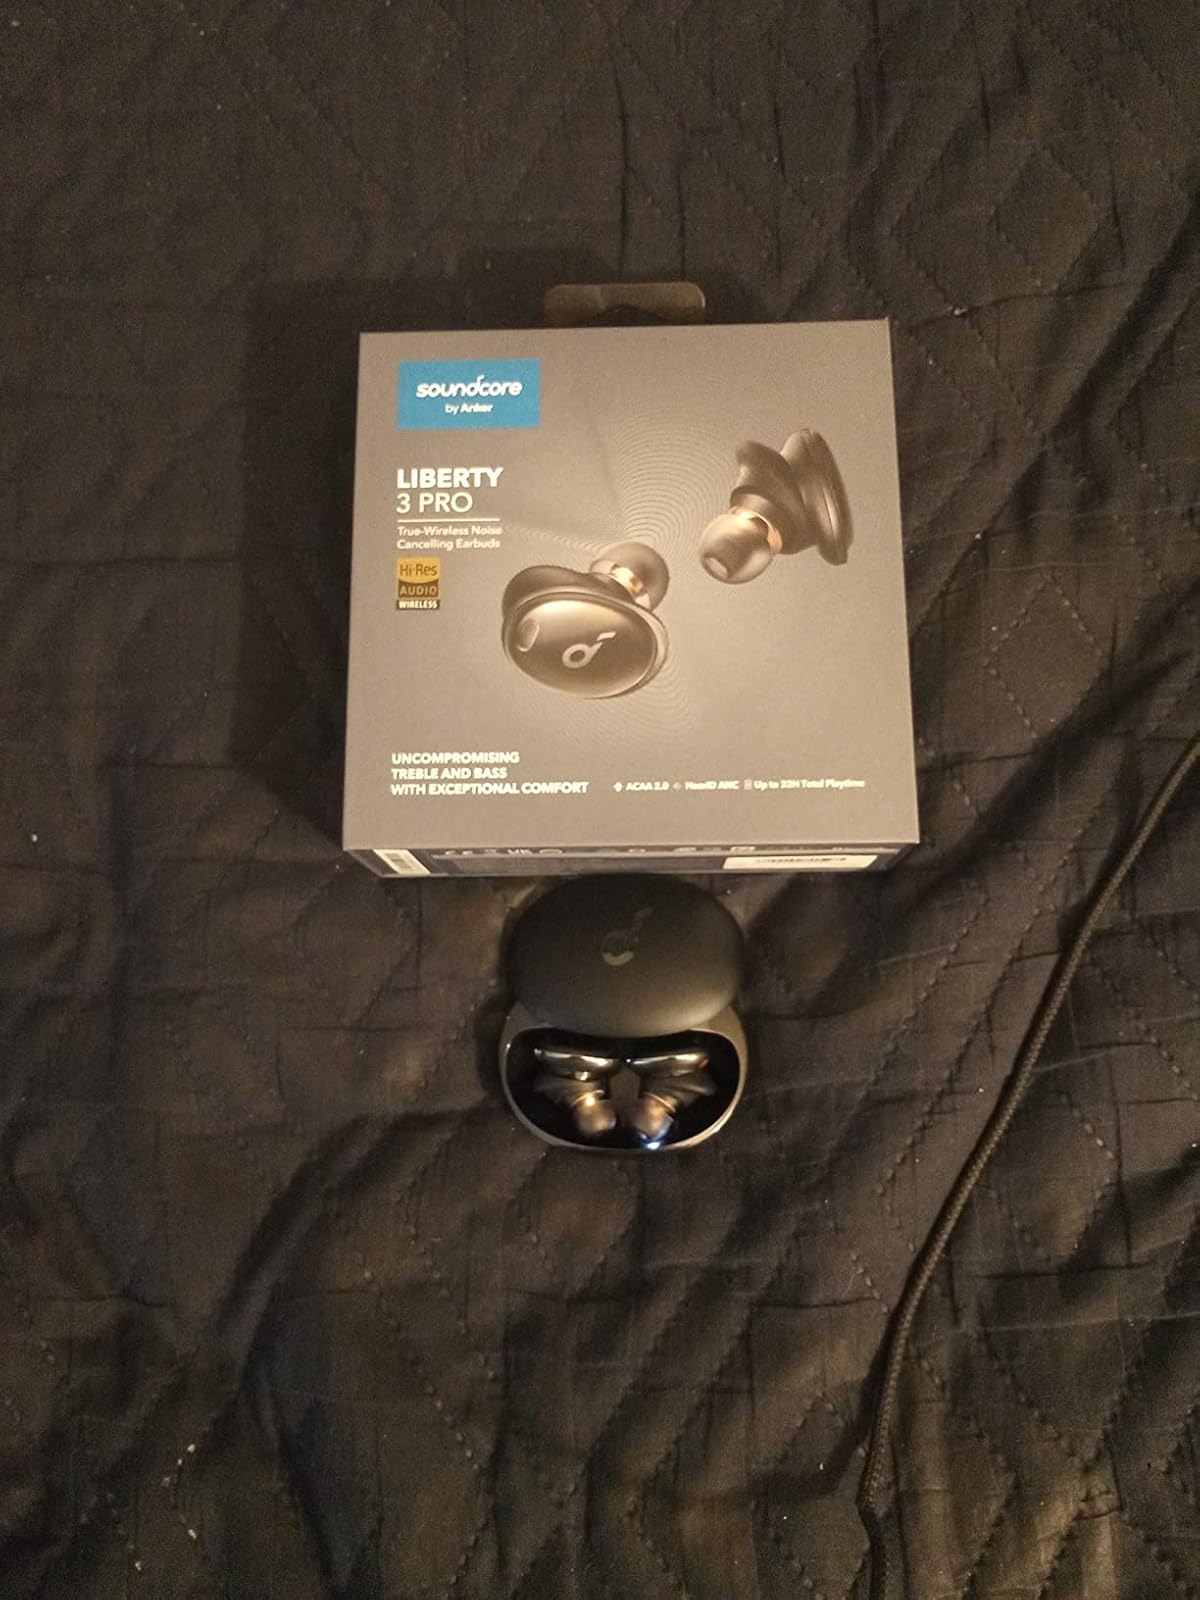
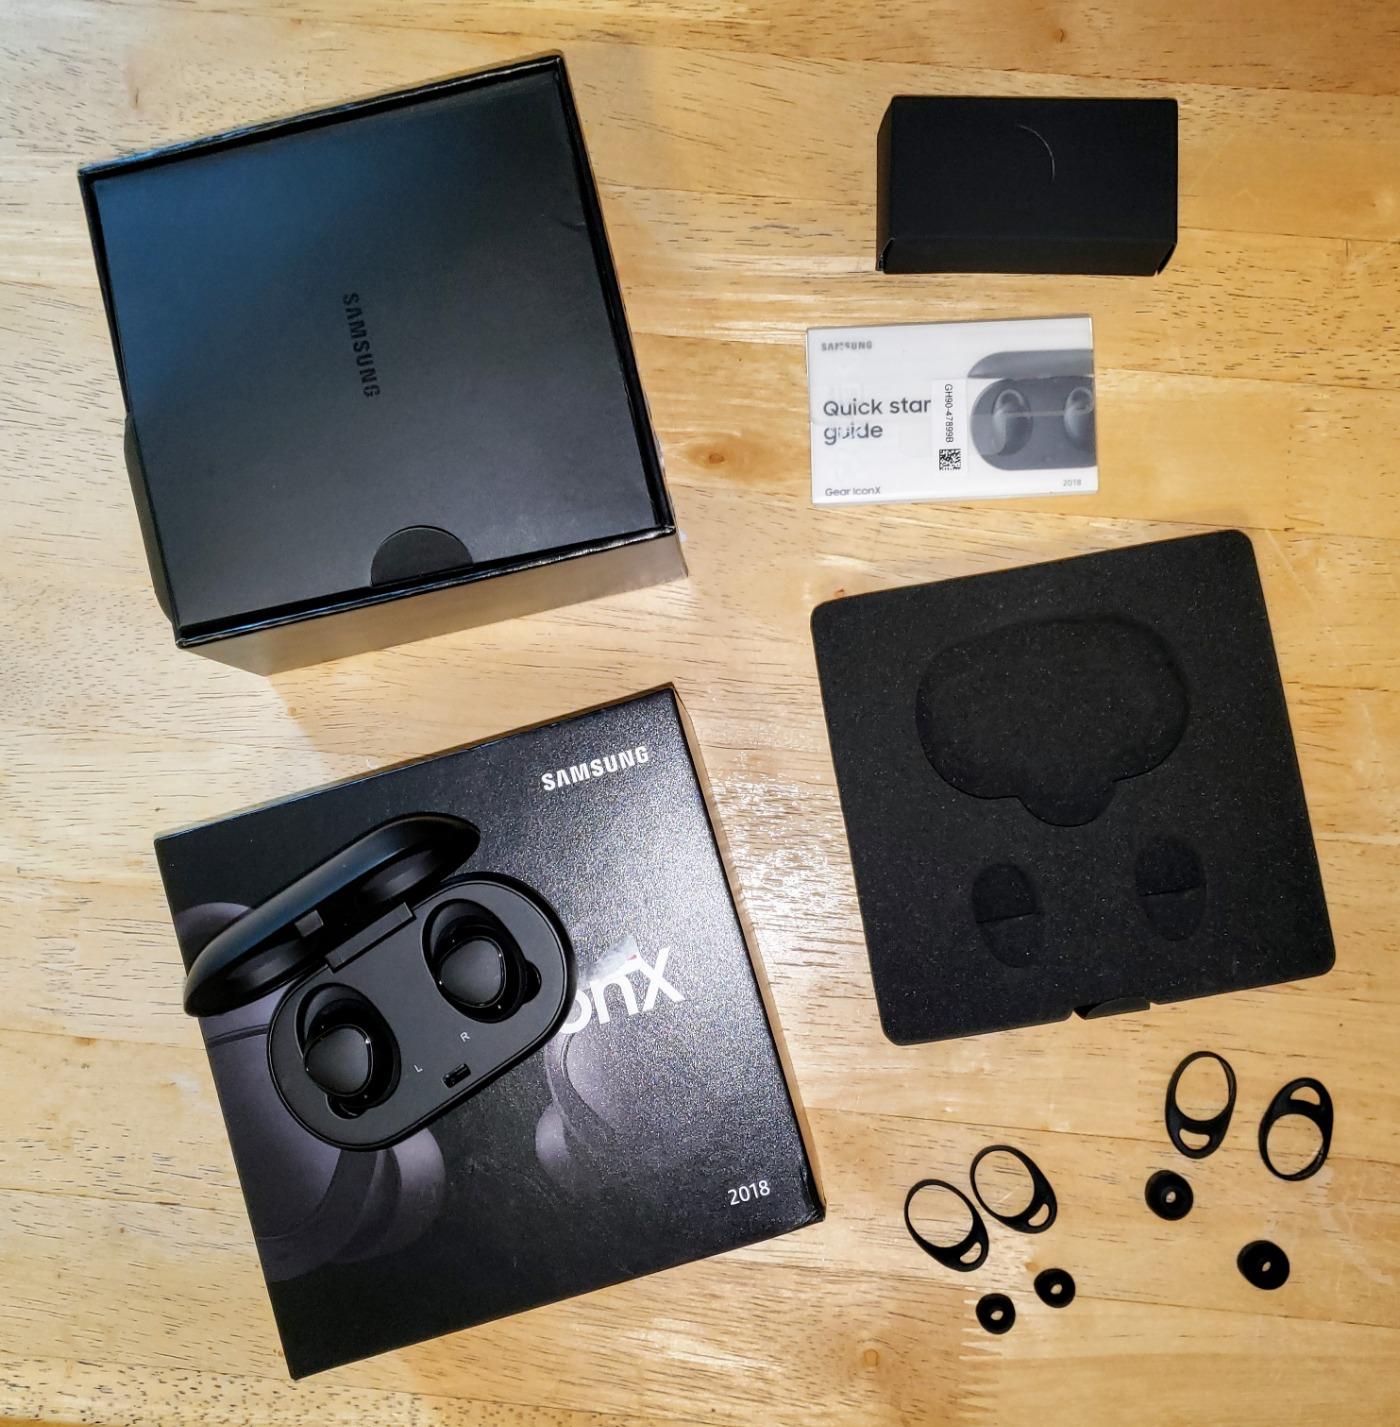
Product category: earbuds
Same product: no